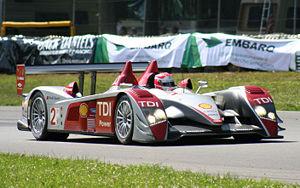
Emanuele Pirro est un pilote automobile italien né le 12 janvier 1962 à Rome en Italie. Auteur d'une modeste carrière en Formule 1, il s'est par la suite reconverti avec succès dans les épreuves de Tourisme et d'Endurance puisqu'il a notamment remporté les 24 Heures du Mans à cinq reprises.